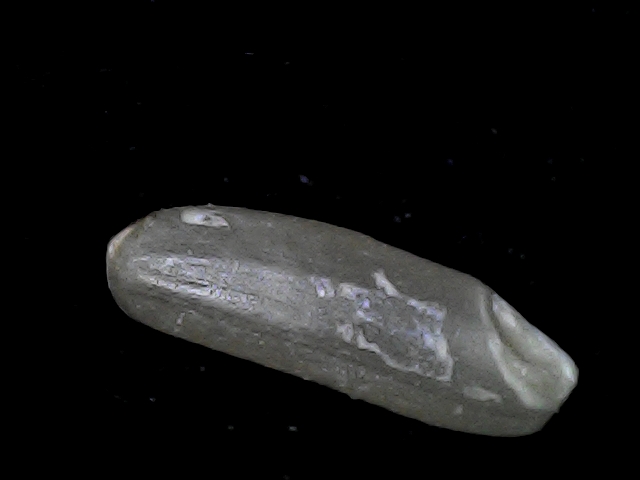
Rice variety: BD70